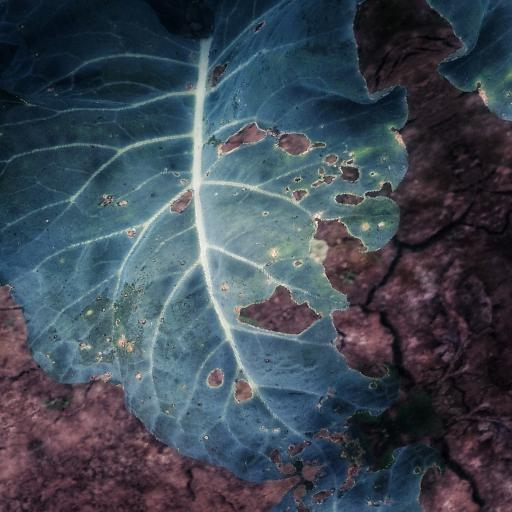
Label: Black Rot